Sitabuldi Fort

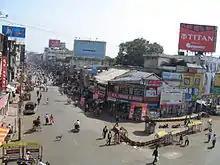
Sitabuldi market street, one of Nagpur's commercial areas

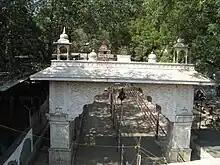
Entrance gate of Tekdi Ganesh temple

Sitabuldi Fort, site of the Battle of Sitabuldi in 1817, is located atop a hillock in central Nagpur, in the Indian state of Maharashtra. The fort was built by the British after they won this area. Mudhoji II Senasaheb Subha was allowed to continue ruling Nagpur after the British had won the battles of Sitaburdi, Sakkardara, and Nagpur. Richard Jenkins entered into a treaty with Mudhoji on 6 January 1818, which was later ratified by the Governor General. Article 7 of the treaty stated: "The two hills of Seetabuldee with the bazaars and land adjoining, to a distance to be hereafter specified, shall be henceforth included in the British boundary, and such Military works erected as may be deemed necessary." By this treaty, the British occupied the Sitaburdi hills and large areas on all four sides. However no major construction work was erected on it for next two years. The area surrounding the hillock, now known as Sitabuldi, is an important commercial hub for Nagpur. To the south is Nagpur Railway Station and behind it is "Tekdi Ganapati", a temple of Ganesha. The fort was a home to the Indian Army's 118th infantry battalion (Territorial Army) Grenadiers till 2019.